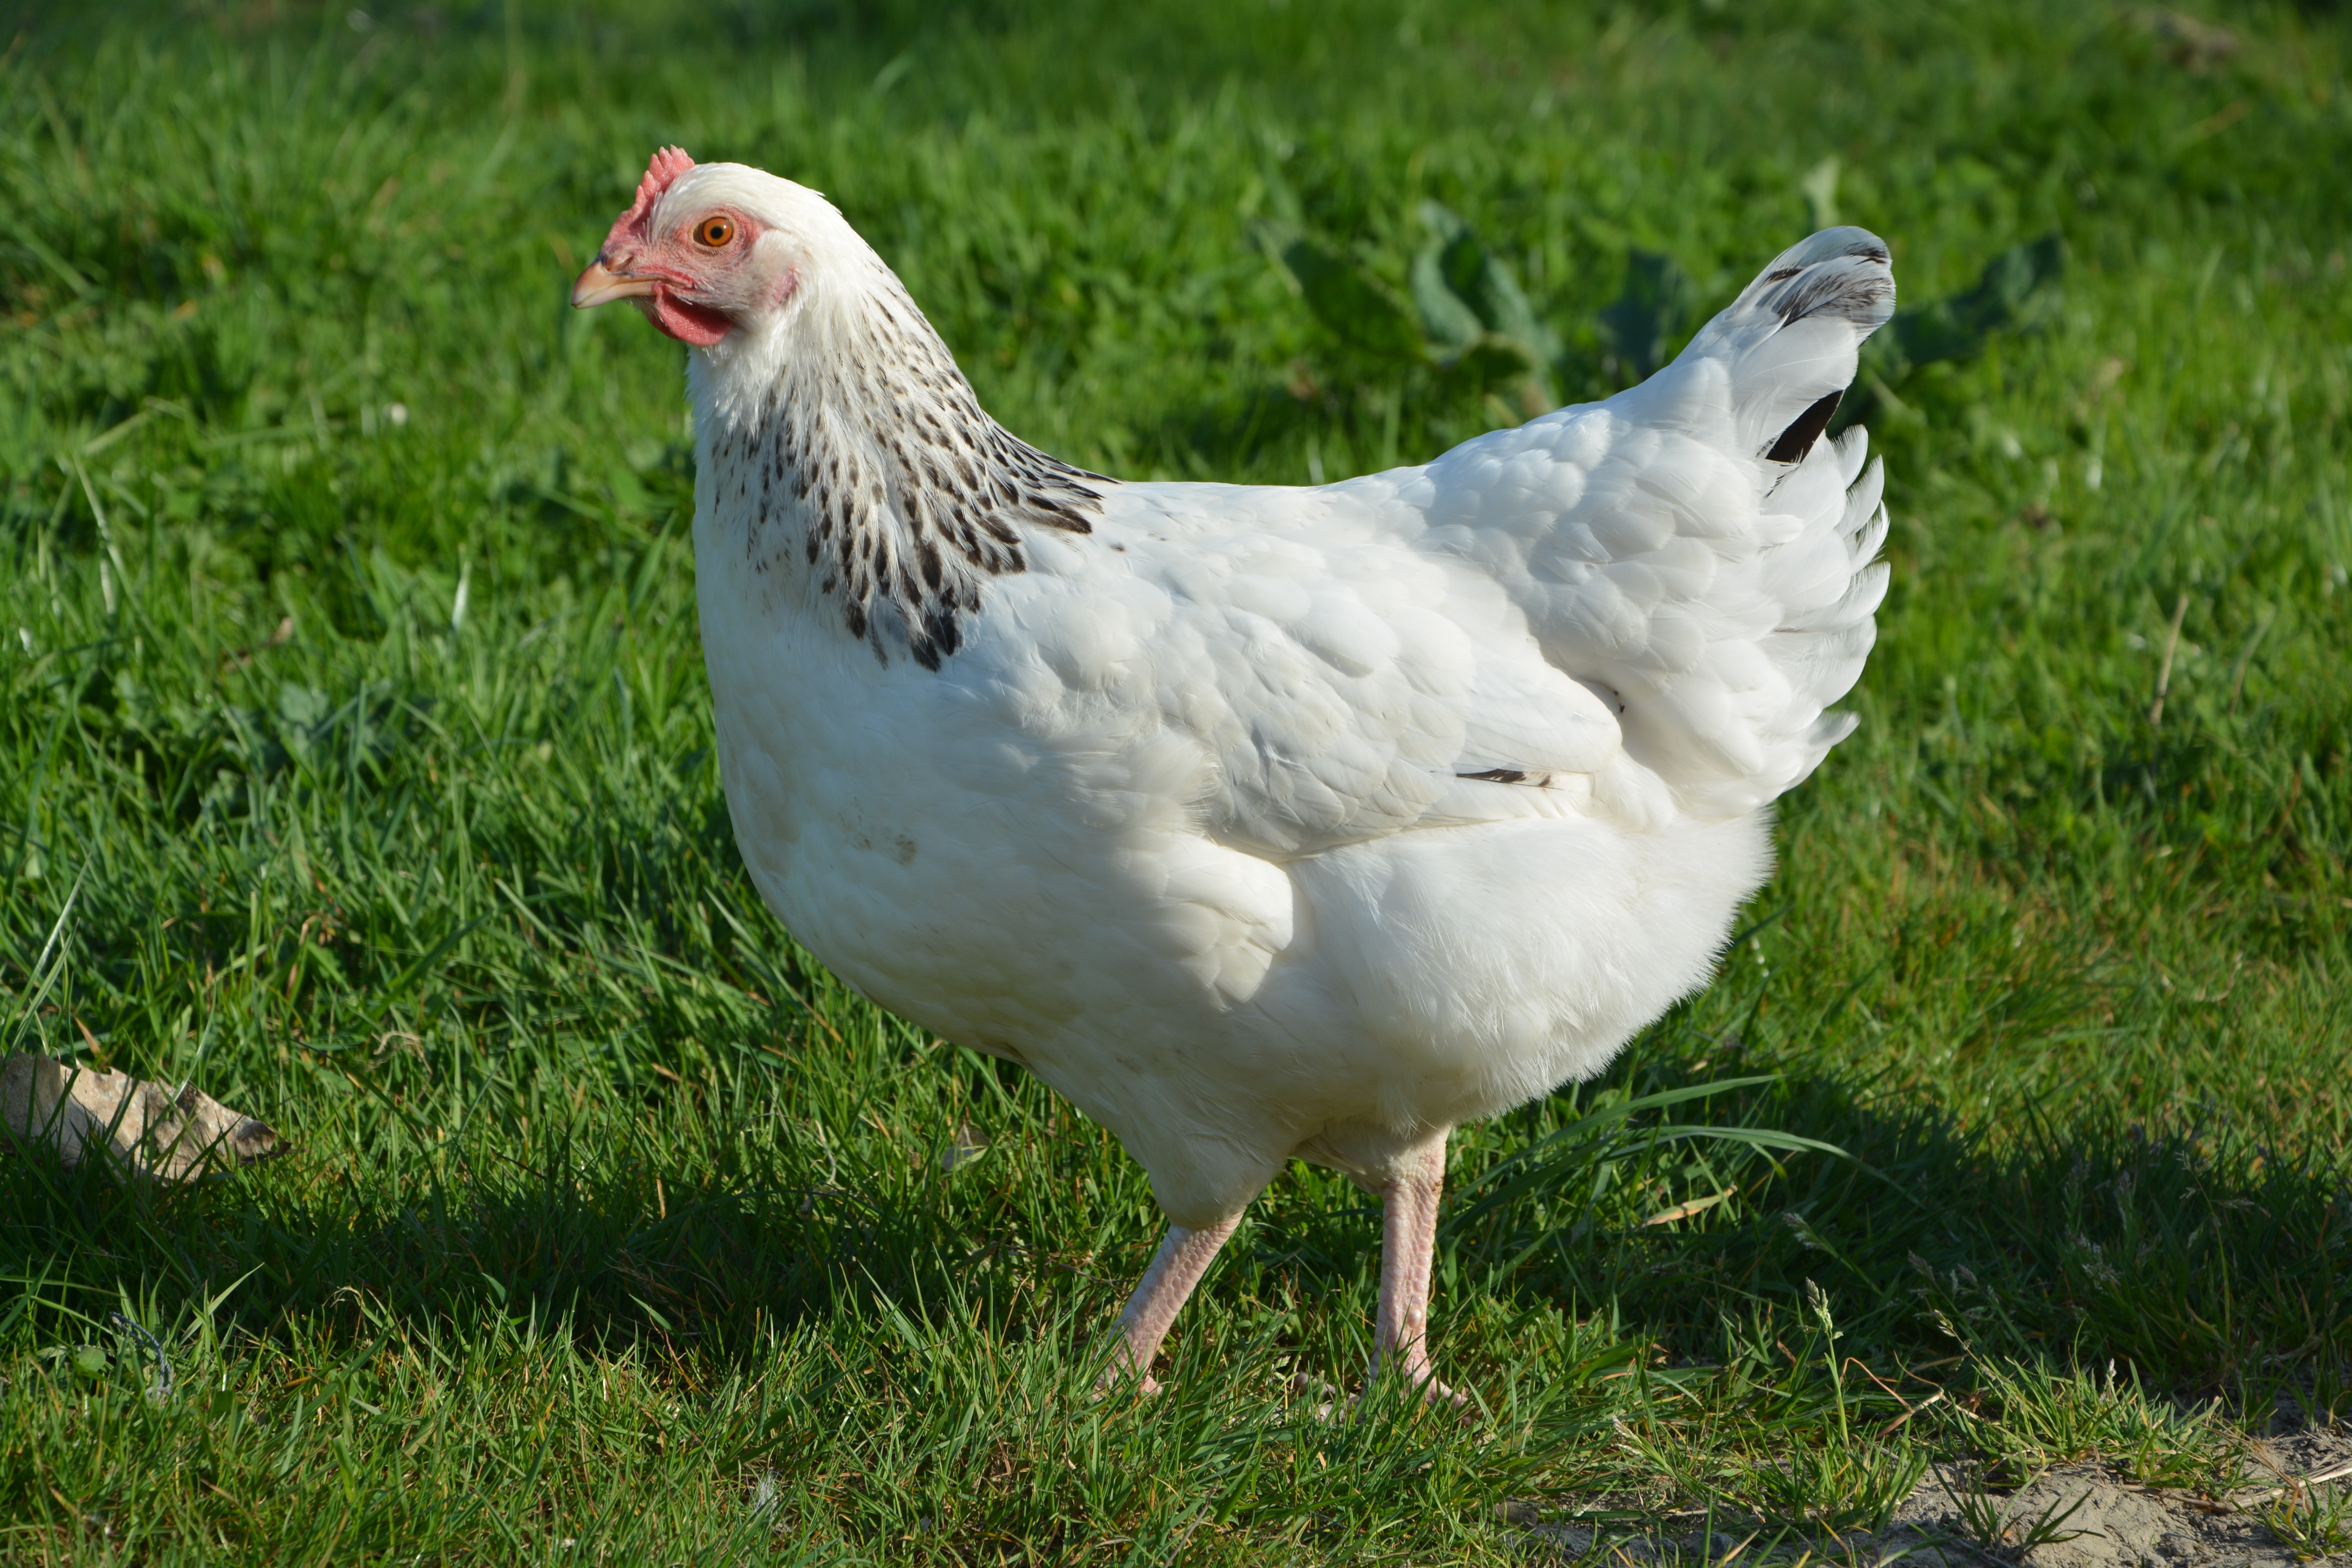
bird, wing, white, animal, beak, chicken, fowl, fauna, domestic animal, hen, galliformes, vertebrate, phasianidae, laying hens